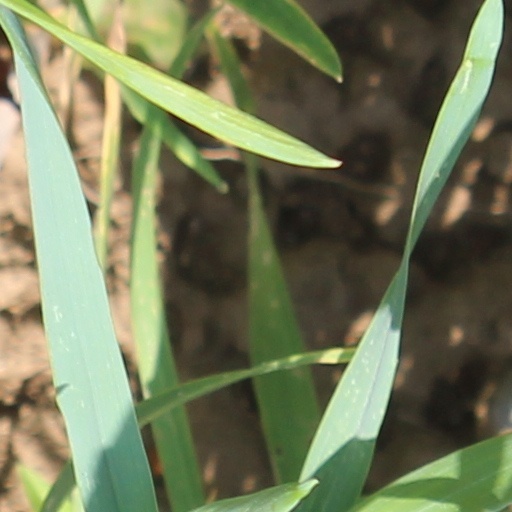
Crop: wheat